History of Dnipro (city)

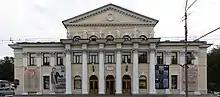
The city's Comedy and Drama Theatre was constructed during the Stalinist period.

By 1927 the industry of Dnipropetrovsk was completely rebuilt, and according to some indicators exceeded pre-war levels. Due to agrarian overpopulation, an influx of unemployed from other settlements, a higher birth rates among other reasons, both employment and unemployment in Dnipropetrovsk rose. In the late twenties, the authorities had to contend with growing labour unrest. "Do not strangle us, our children are dying of hunger, we have been placed in worse conditions than under the old regime" read one protest.